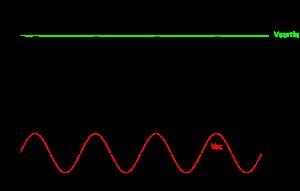
Le générateur Cockcroft-Walton, aussi appelé cascade de Greinacher, voire Cascade de Villard, est un multiplicateur de tension développé par John Douglas Cockcroft et Ernest Thomas Sinton Walton. À partir d'une tension alternative relativement faible, il permet de générer une tension électrique continue importante en sortie. Il s'agit donc d'un montage redresseur.